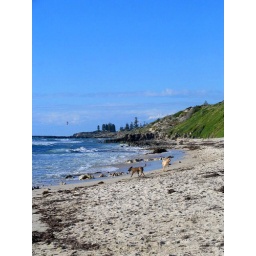
woofies on the dog beach in freo